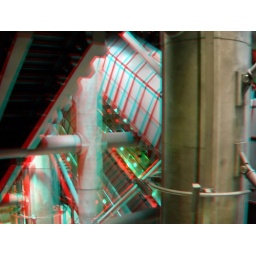
Escalators Westminster tube station London in anaglyph 3D red blue galsses to view